Cedar-Riverside, Minneapolis

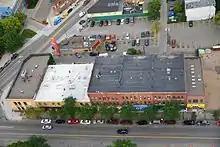
Original buildings on the east side of Cedar Avenue; the vacant site of Dania Hall (right)

Where men in the community once worked in small businesses, or as skilled tradesmen, and workers for the railroad, flour mills, and breweries, Cedar-Riverside declined as a core community in the 1920s due to the impact of Prohibition on the entertainment district. Into the 1940s, Cedar-Riverside remained heavily Scandinavian. Postwar immigrants from all over Eastern Europe then settled in the area. The junction of Washington Avenue, Cedar Avenue, and 19th Avenue was known as Seven Corners. The Cedar-Riverside area had been known as "Snoose Boulevard" (Snusgatan) because so many Scandinavians lived there.